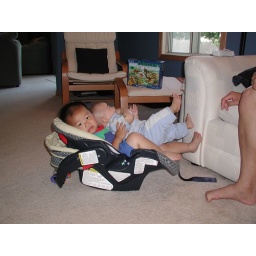
June 25, 2006 Josh and Micah in Micah's car seat